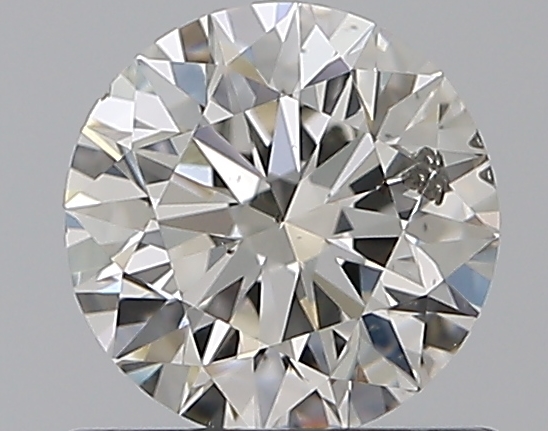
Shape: round
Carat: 0.66
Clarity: SI2
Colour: H
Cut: EX
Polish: EX
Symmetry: EX
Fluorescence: N
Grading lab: GIA
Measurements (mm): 5.56 x 5.59 x 3.49